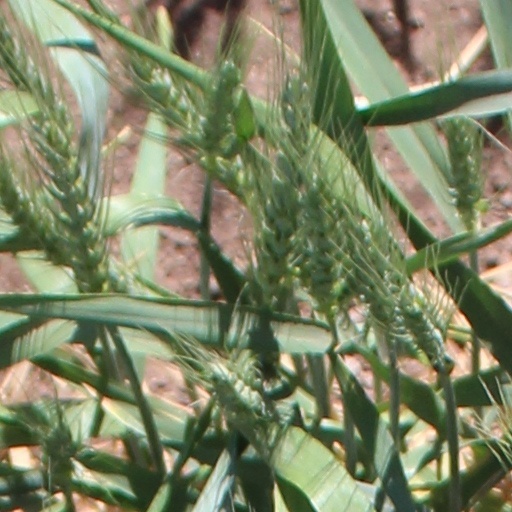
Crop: wheat